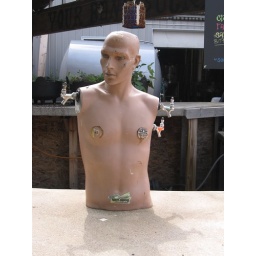
A home made beer tower seen in the beer garden of the Dark Horse Brewing Company in Marshall, Michigan.